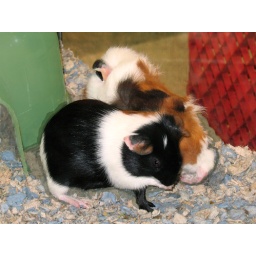
Young Guinea Pigs at petstore. Loved the white leg/ black leg on the one in the forefront.